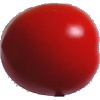
Label: Tomato 4